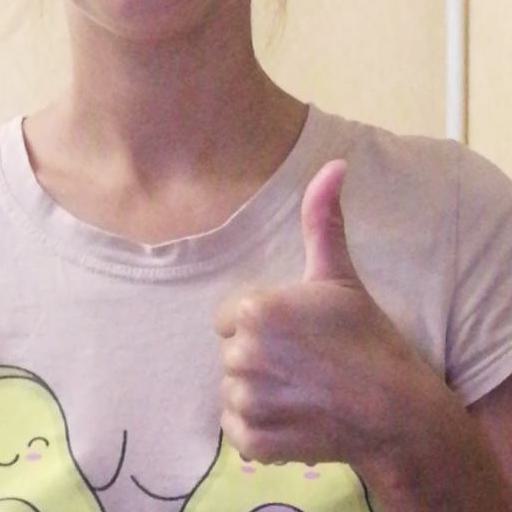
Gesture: like